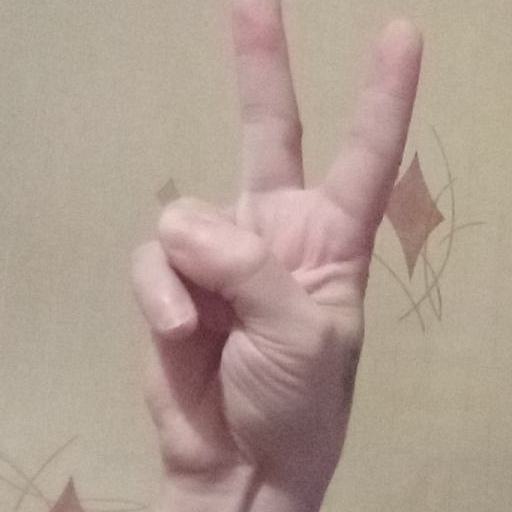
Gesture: peace